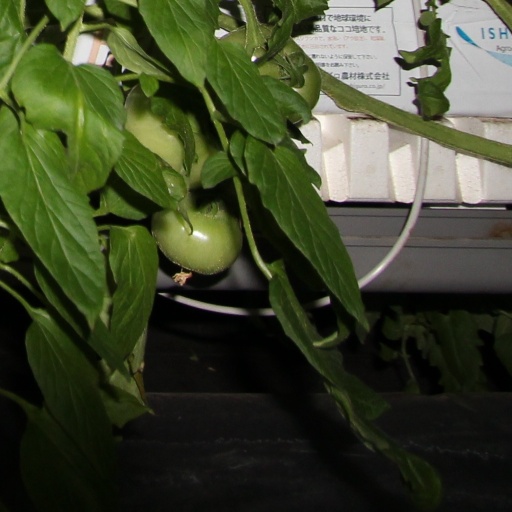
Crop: tomato